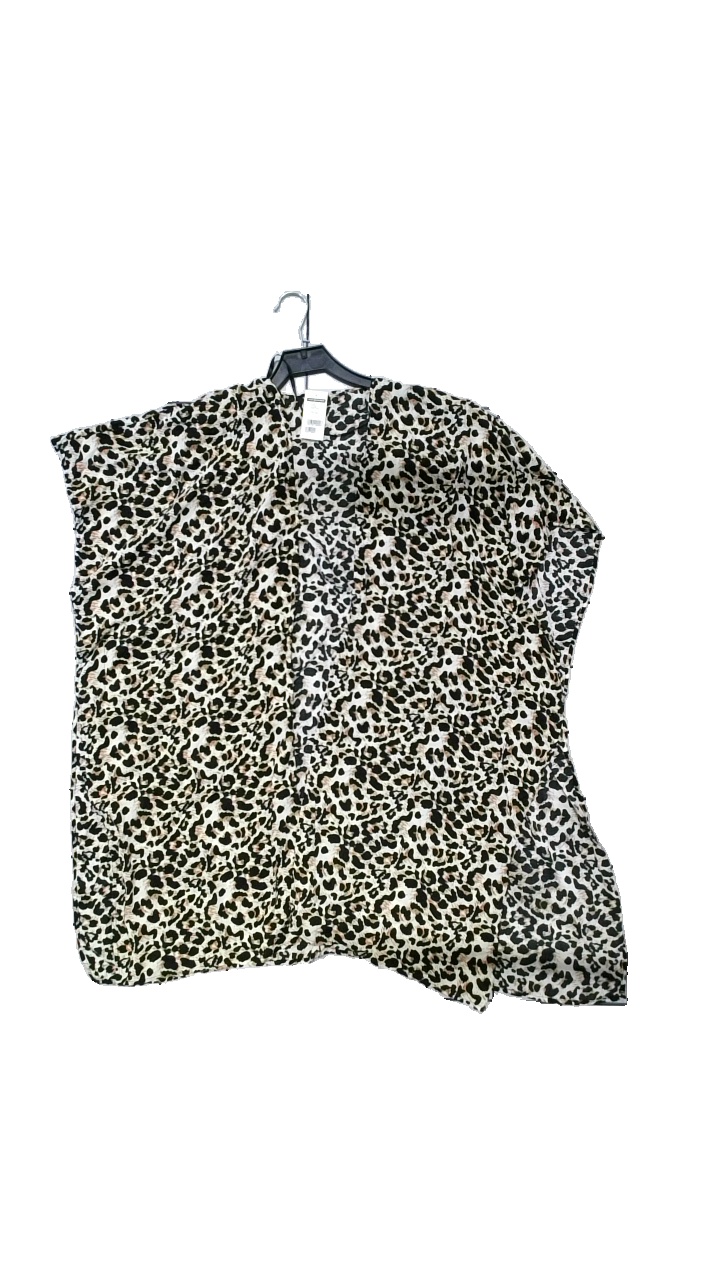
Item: Cardigan (Ladies)
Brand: Missing
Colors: Multicolor, Black, Brown
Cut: Oversize
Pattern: Animal print
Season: All
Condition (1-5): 4
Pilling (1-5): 5
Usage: Reuse
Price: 50-100